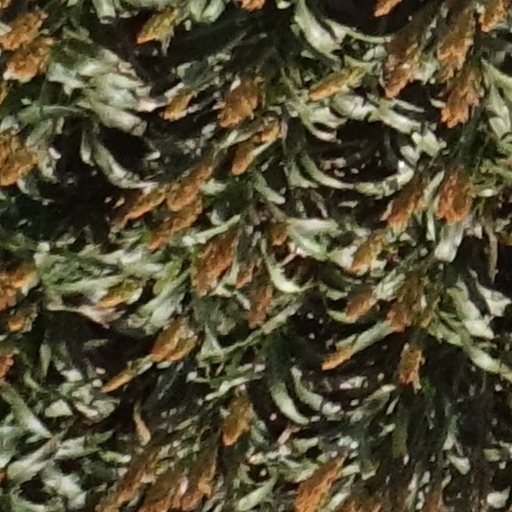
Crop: sorghum